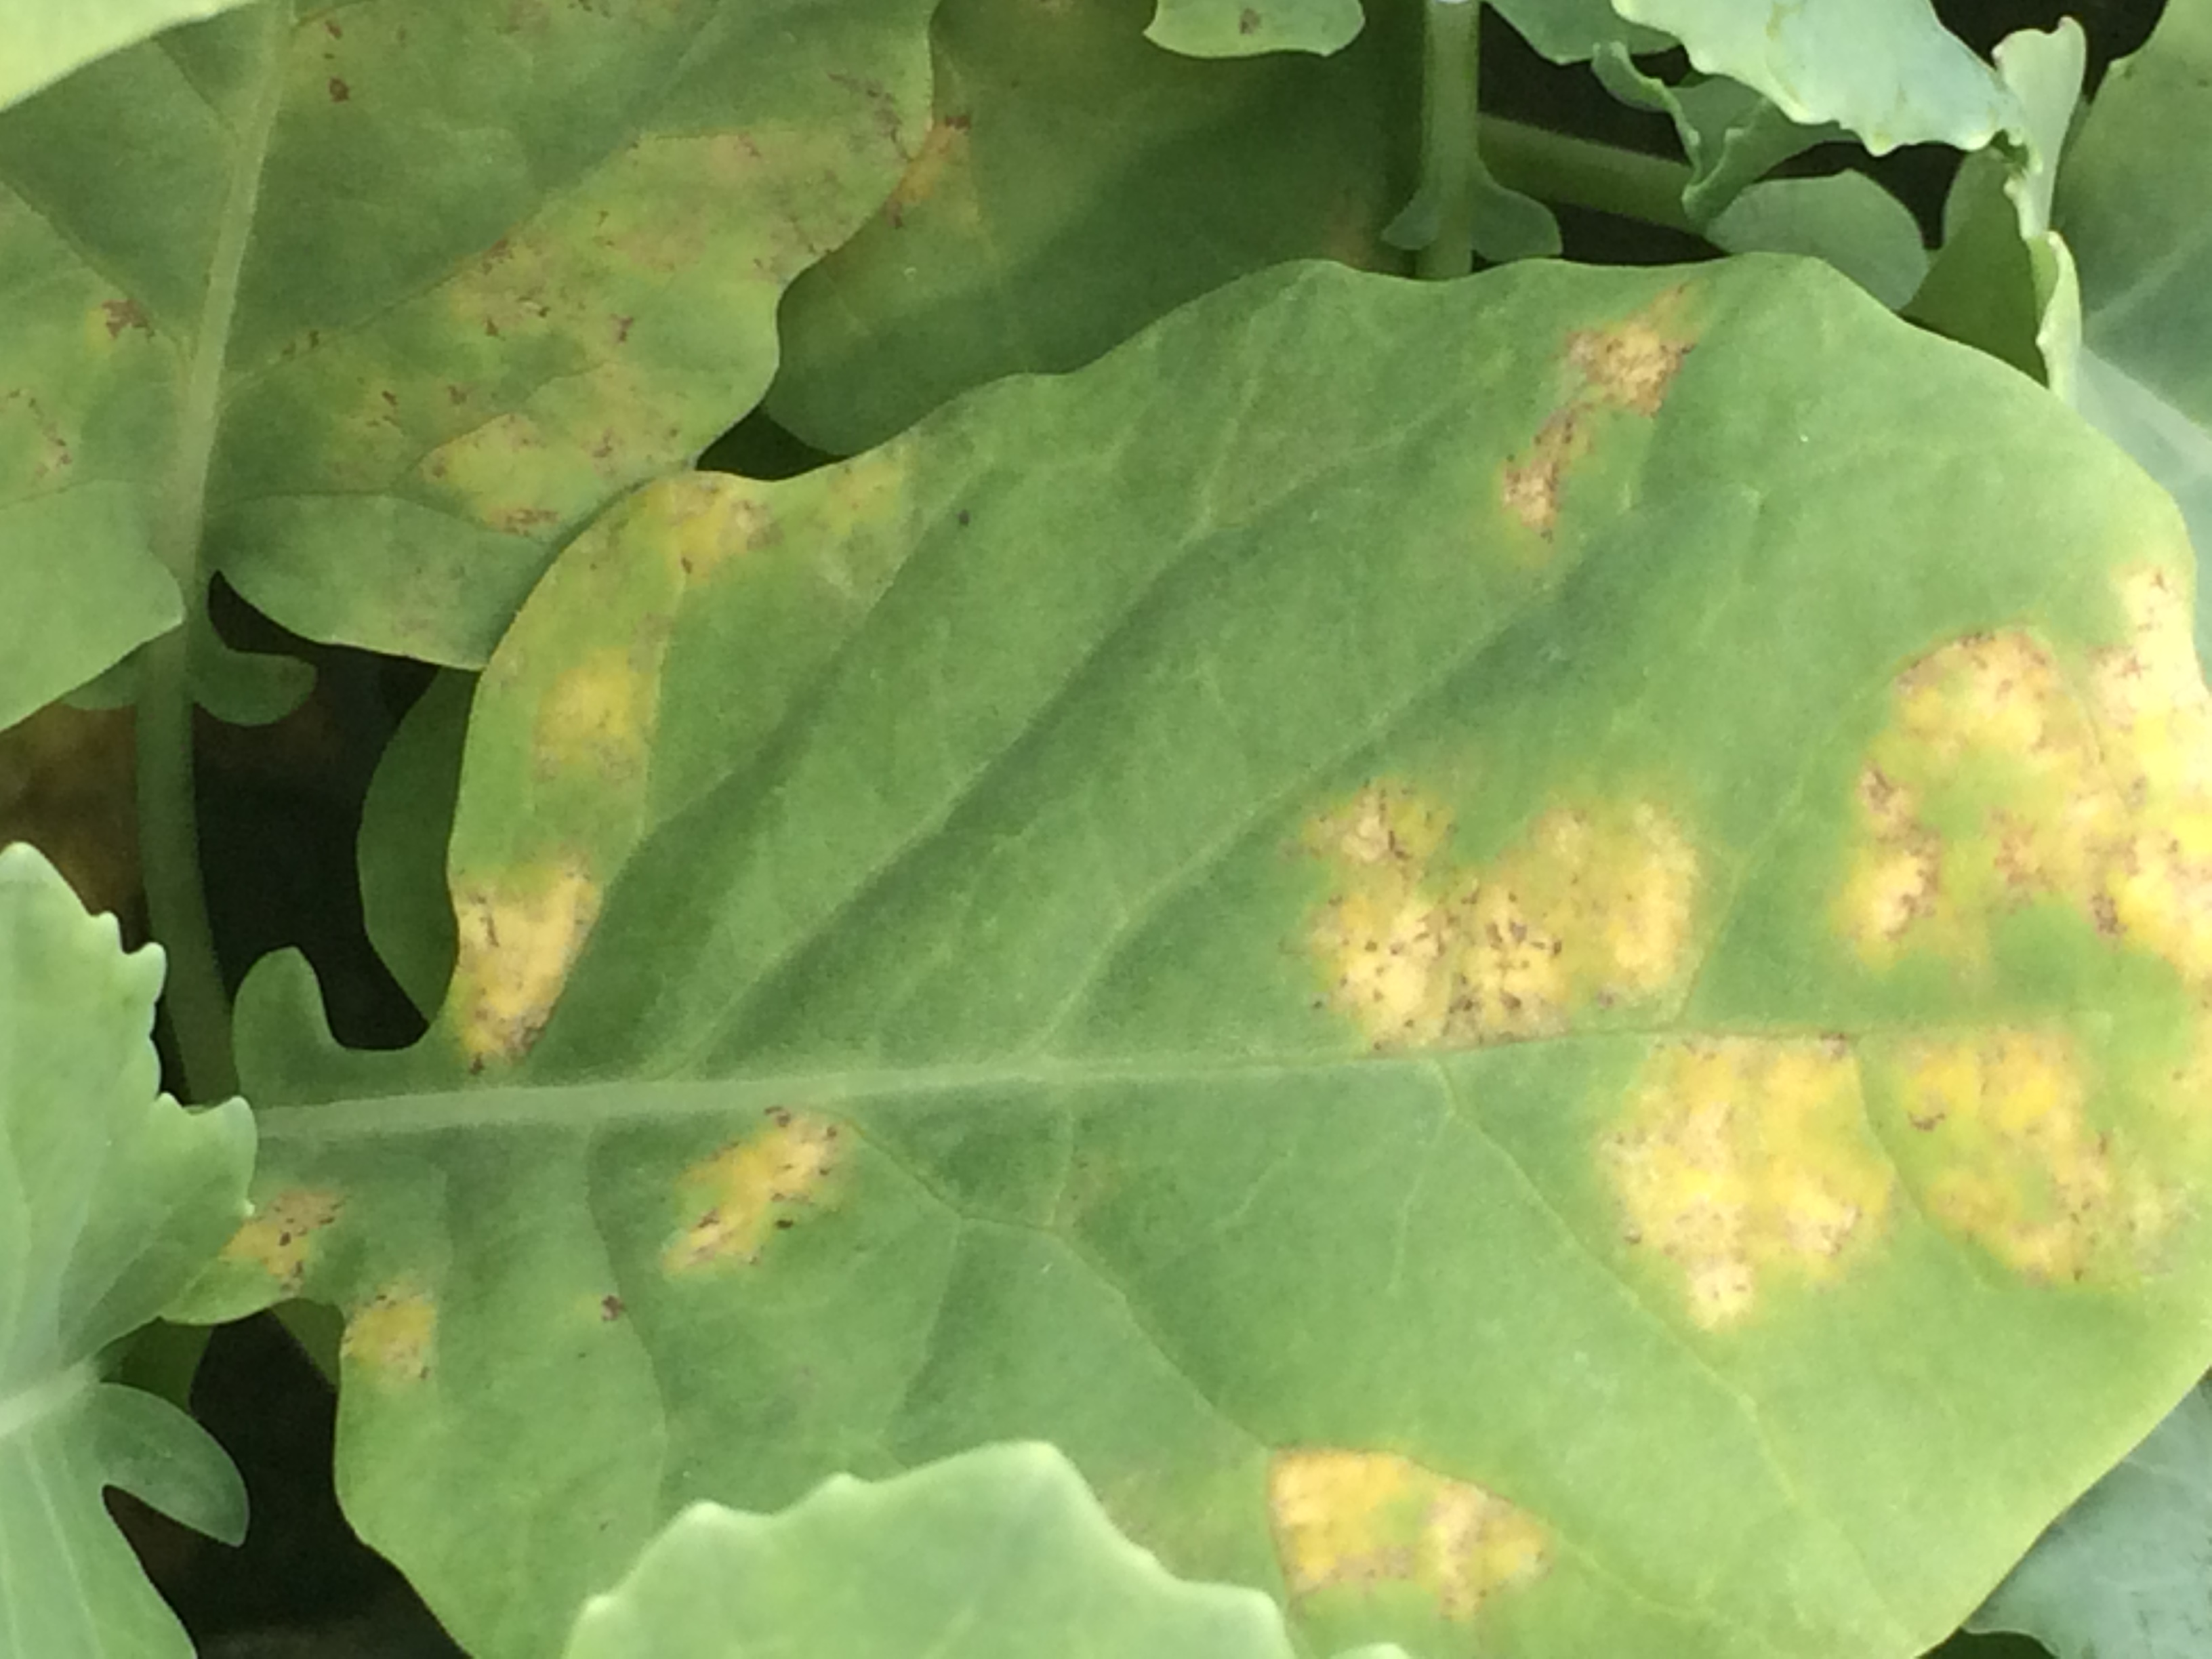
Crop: unknown
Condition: broccoli_broccoli_downy_mildew